Price Daniel

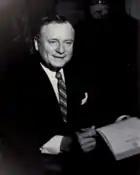
Daniel as governor.

Senator Daniel was elected governor in 1956. Thereafter, Daniel's chief Democratic rival Ralph Yarborough went on to succeed Daniel after a temporary appointee, William A. Blakley of Dallas, in the Senate in a special election held in 1957.